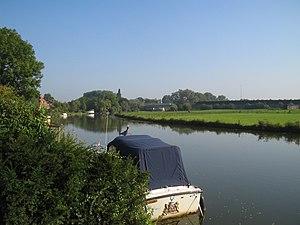
La Linge est une rivière néerlandaise qui traverse la région de Betuwe depuis Doornenburg jusqu'à Gorinchem. Avec ses 100 km, c'est la plus longue rivière à se situer entièrement sur le territoire néerlandais. Sur la plus grande partie de la rivière, la navigation n'est pas possible.